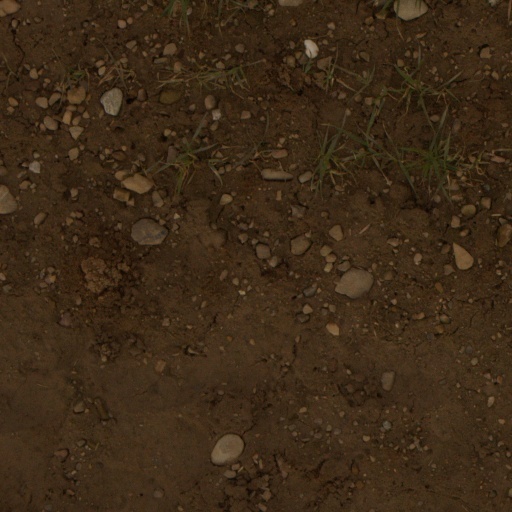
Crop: wheat